Eungella, Queensland

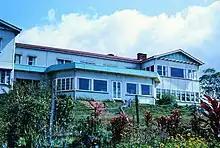
Eungella Chalet, 1963

The locality was within the proclaimed boundaries of the Eungella Goldfield at the end of the 1800s and early 1900s. Access to the area was by a pack horse track or by a road via Nebo and Mount Britton. The Eungella Range Road opened in 1909. However damage had been incurred within twelve months, and repairs and a deviation instigated. In 1923 the first car traveled on the Eungella Range in wet slippery conditions, and resorted to tying a heavy sapling behind the car to steady the car. Landslips continue to be an issue following heavy rain.